2021 Birthday Honours

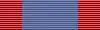
Royal Red Cross ribbon

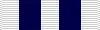
Queen's Police Medal ribbon

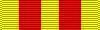
Queen's Fire Service Medal ribbon

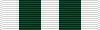
Queen's Ambulance Medal ribbon

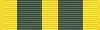
Queen's Volunteer Reserves Medal ribbon

The 2021 Queen's Birthday Honours for Australia were announced on 14 June 2021 by the Governor-General, David Hurley.